Bethlehem Key Highway Shipyard

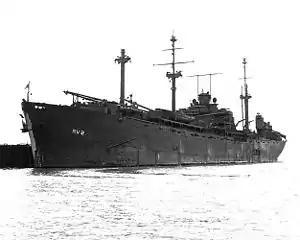
USS "Webster" moored pierside at Bethlehem Key Highway Shipyard in March 1945

Bethlehem Key Highway Shipyard started as William Skinner & Sons in downtown Baltimore, Maryland in 1815. In 1899 the shipyard was renamed Skinner Shipbuilding & Dry Dock Company. Also at the site was Malster & Reanie started in 1870 by William T. Malster (1843–1907). In 1879 Malster partnered with William B. Reaney (1808-1883). In 1880 Malster & Reanie was sold and renamed Columbian Iron Works & Dry Dock Company (Lower Yard). Malster & Reanie and Skinner Shipbuilding & Dry Dock Company merged in 1906, but remained as Skinner Shipbuilding. In 1914 the company was renamed Baltimore Dry Dock & Shipbuilding Company. Baltimore Dry Dock & Shipbuilding Company sold to Bethlehem Steel in 1922, becoming part of Bethlehem Shipbuilding Corporation. Bethlehem Steel operated the shipyard for ship repair, conversion and some ship construction. Bethlehem's main ship construction site was across the harbor at Bethlehem Sparrows Point. Bethlehem Key Highway Shipyard was known as the Bethlehem Upper Yard located north-east side of Federal Hill. Bethlehem Fort McHenry Shipyard located on the west side of Locust Point peninsula was known as the Lower Yard, near Fort McHenry.